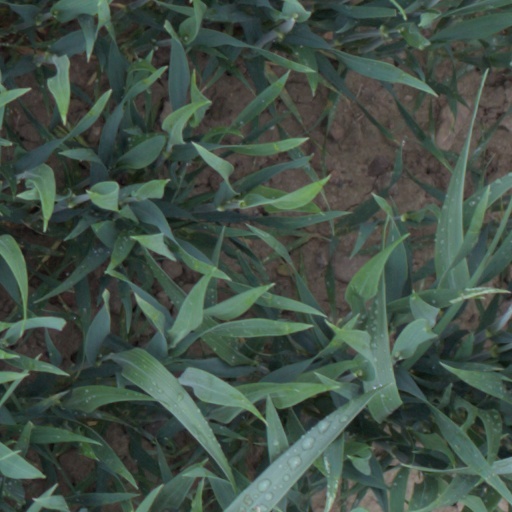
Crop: wheat